USCGC Marcus Hanna

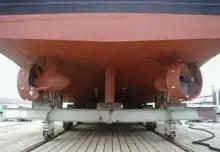

The ship has two Caterpillar 3508 DITA (direct-injection, turbocharged, aftercooled) 8-cylinder Diesel engines which produce 1000 horsepower each. These drive two Ulstein Z-drives. Keeper-class ships were the first Coast Guard cutters equipped with Z-drives, which markedly improved their maneuverability. The Z-drives have four-bladed propellers which are in diameter and are equipped with Kort nozzles. They can be operated in "tiller mode" where the Z-drives turn in the same direction to steer the ship, or in "Z-conn mode" where the two Z-drives can turn in different directions to achieve specific maneuvering objectives. An implication of the Z-drives is that there is no reverse gear or rudder aboard "Marcus Hanna". In order to back the ship, the Z-drives are turned 180 degrees which drives the ship stern-first even though the propellers are spinning in the same direction as they do when the ship is moving forward. Her maximum speed is 12 knots. Her tanks can hold 16,385 gallons of diesel fuel which gives her an unrefueled range of 2,000 nautical miles at 10 knots.